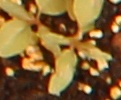
Label: Palmer Amaranth